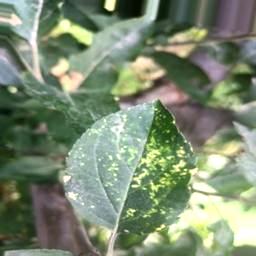
Label: Apple_Mosaic